Arroyo, Puerto Rico

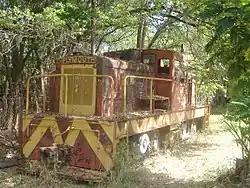
Tren del Sur

Like all municipalities of Puerto Rico, Arroyo is subdivided into barrios. The municipal buildings, central square and large Catholic church are located in a small barrio referred to as , near the center of the municipality.